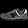
Label: Sneaker